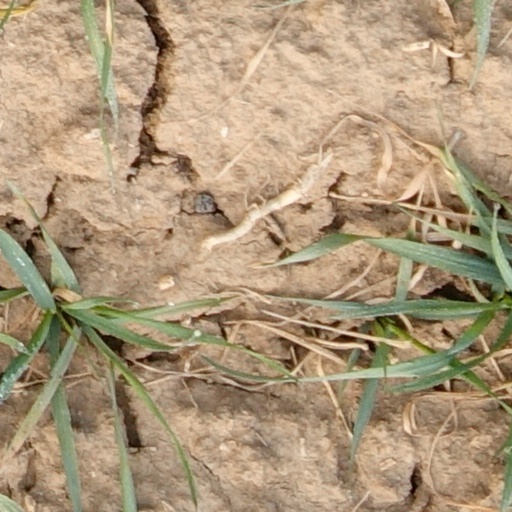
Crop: wheat